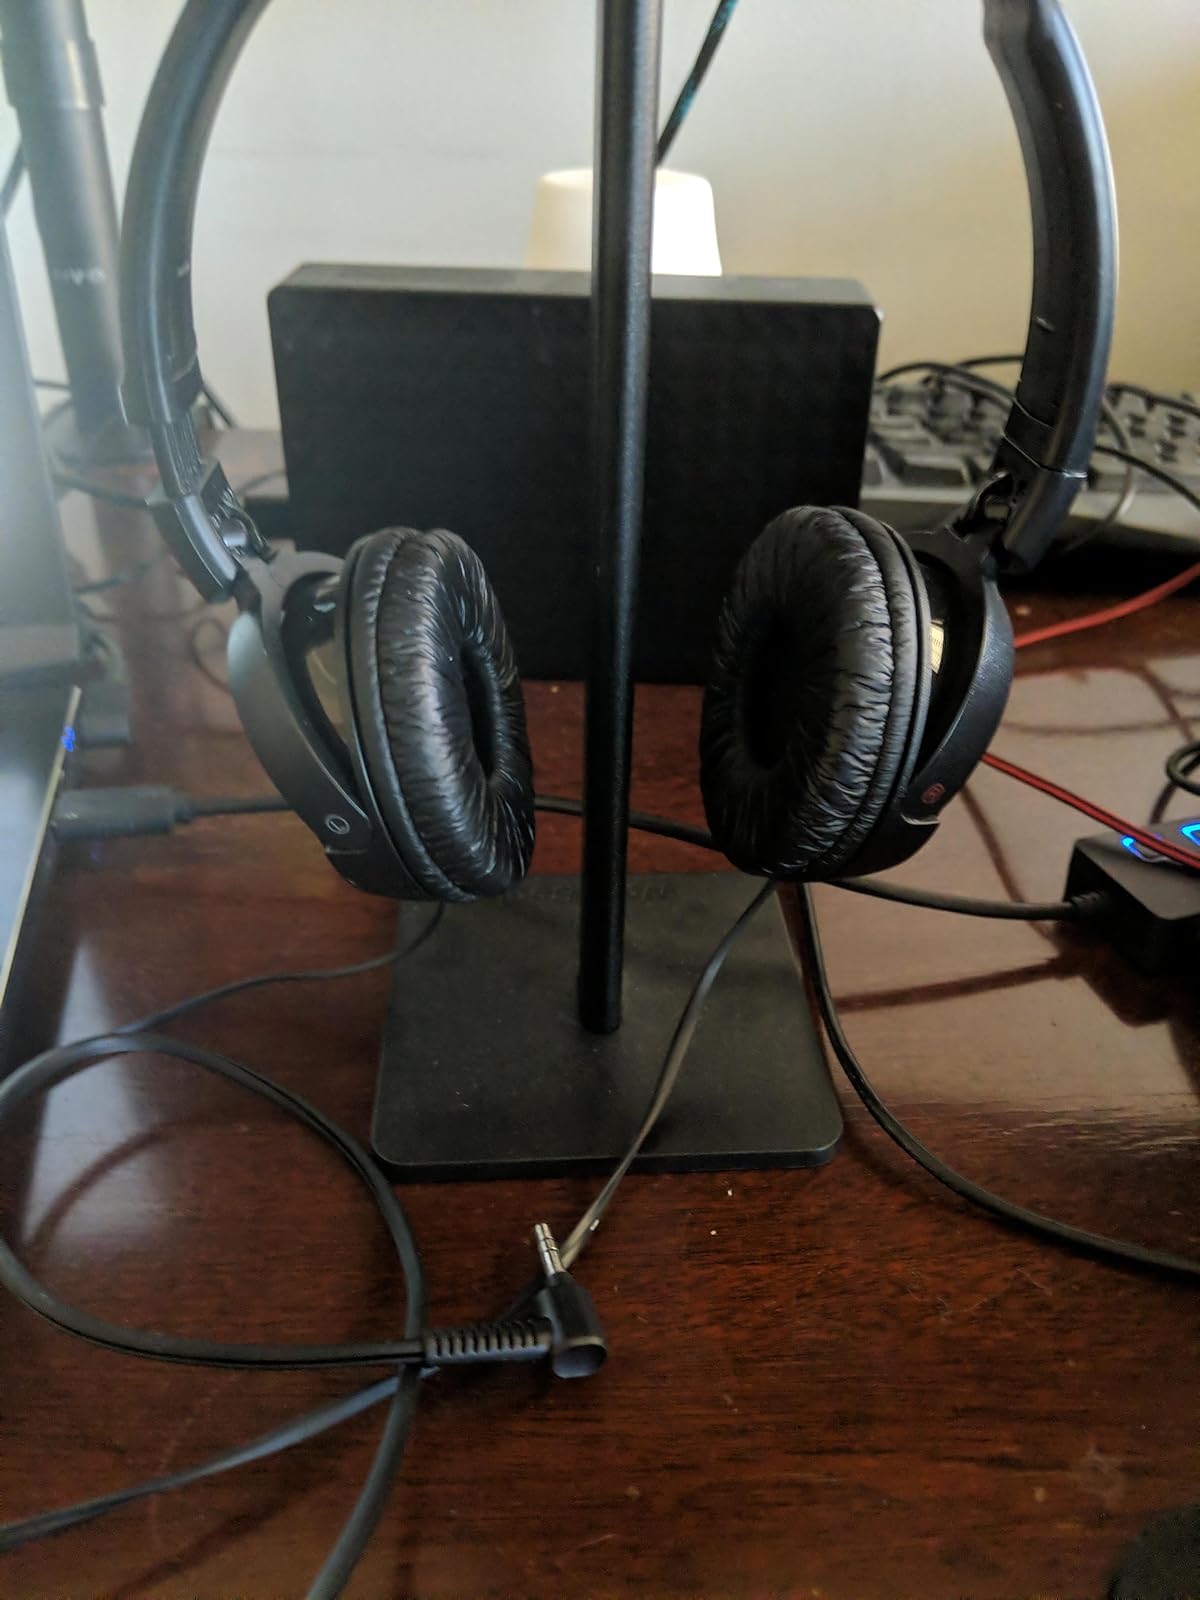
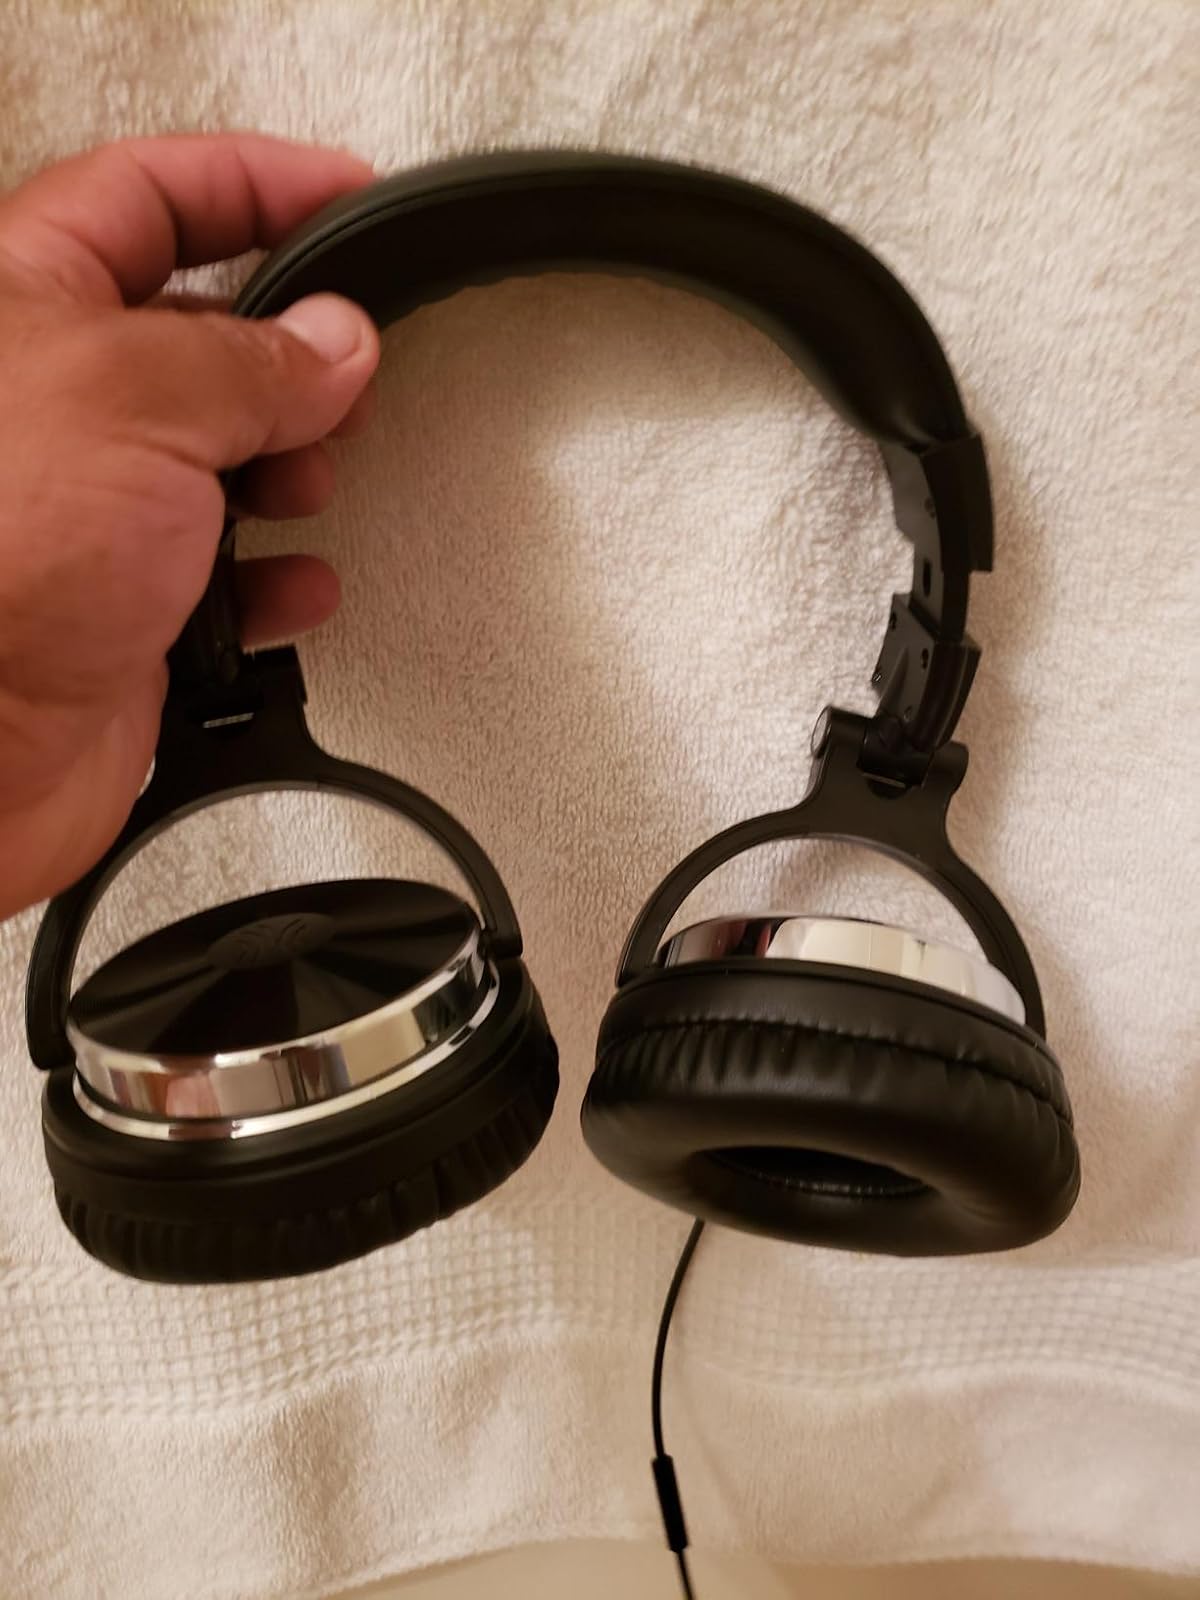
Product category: headphones
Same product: no